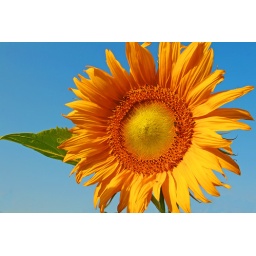
A Tarahamara Sunflower - 1st day in 10 that the sky was blue and not a smoky gray.